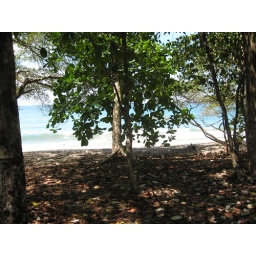
View through the trees in the park, to the beach